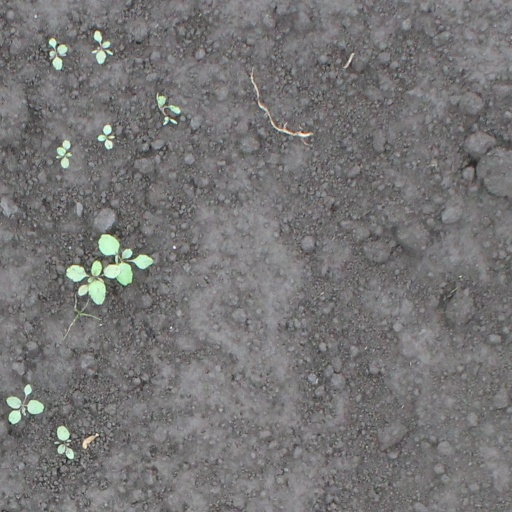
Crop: soybean